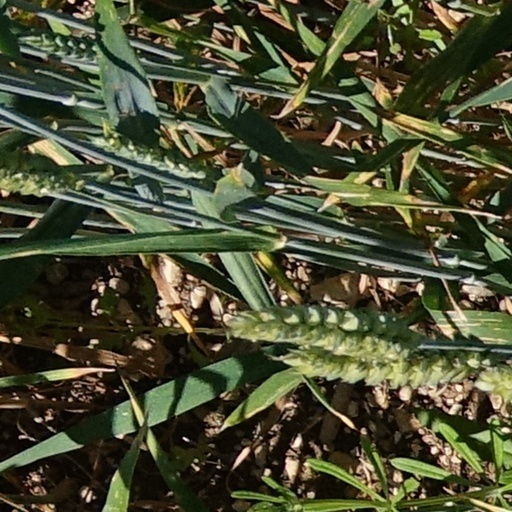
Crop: wheat